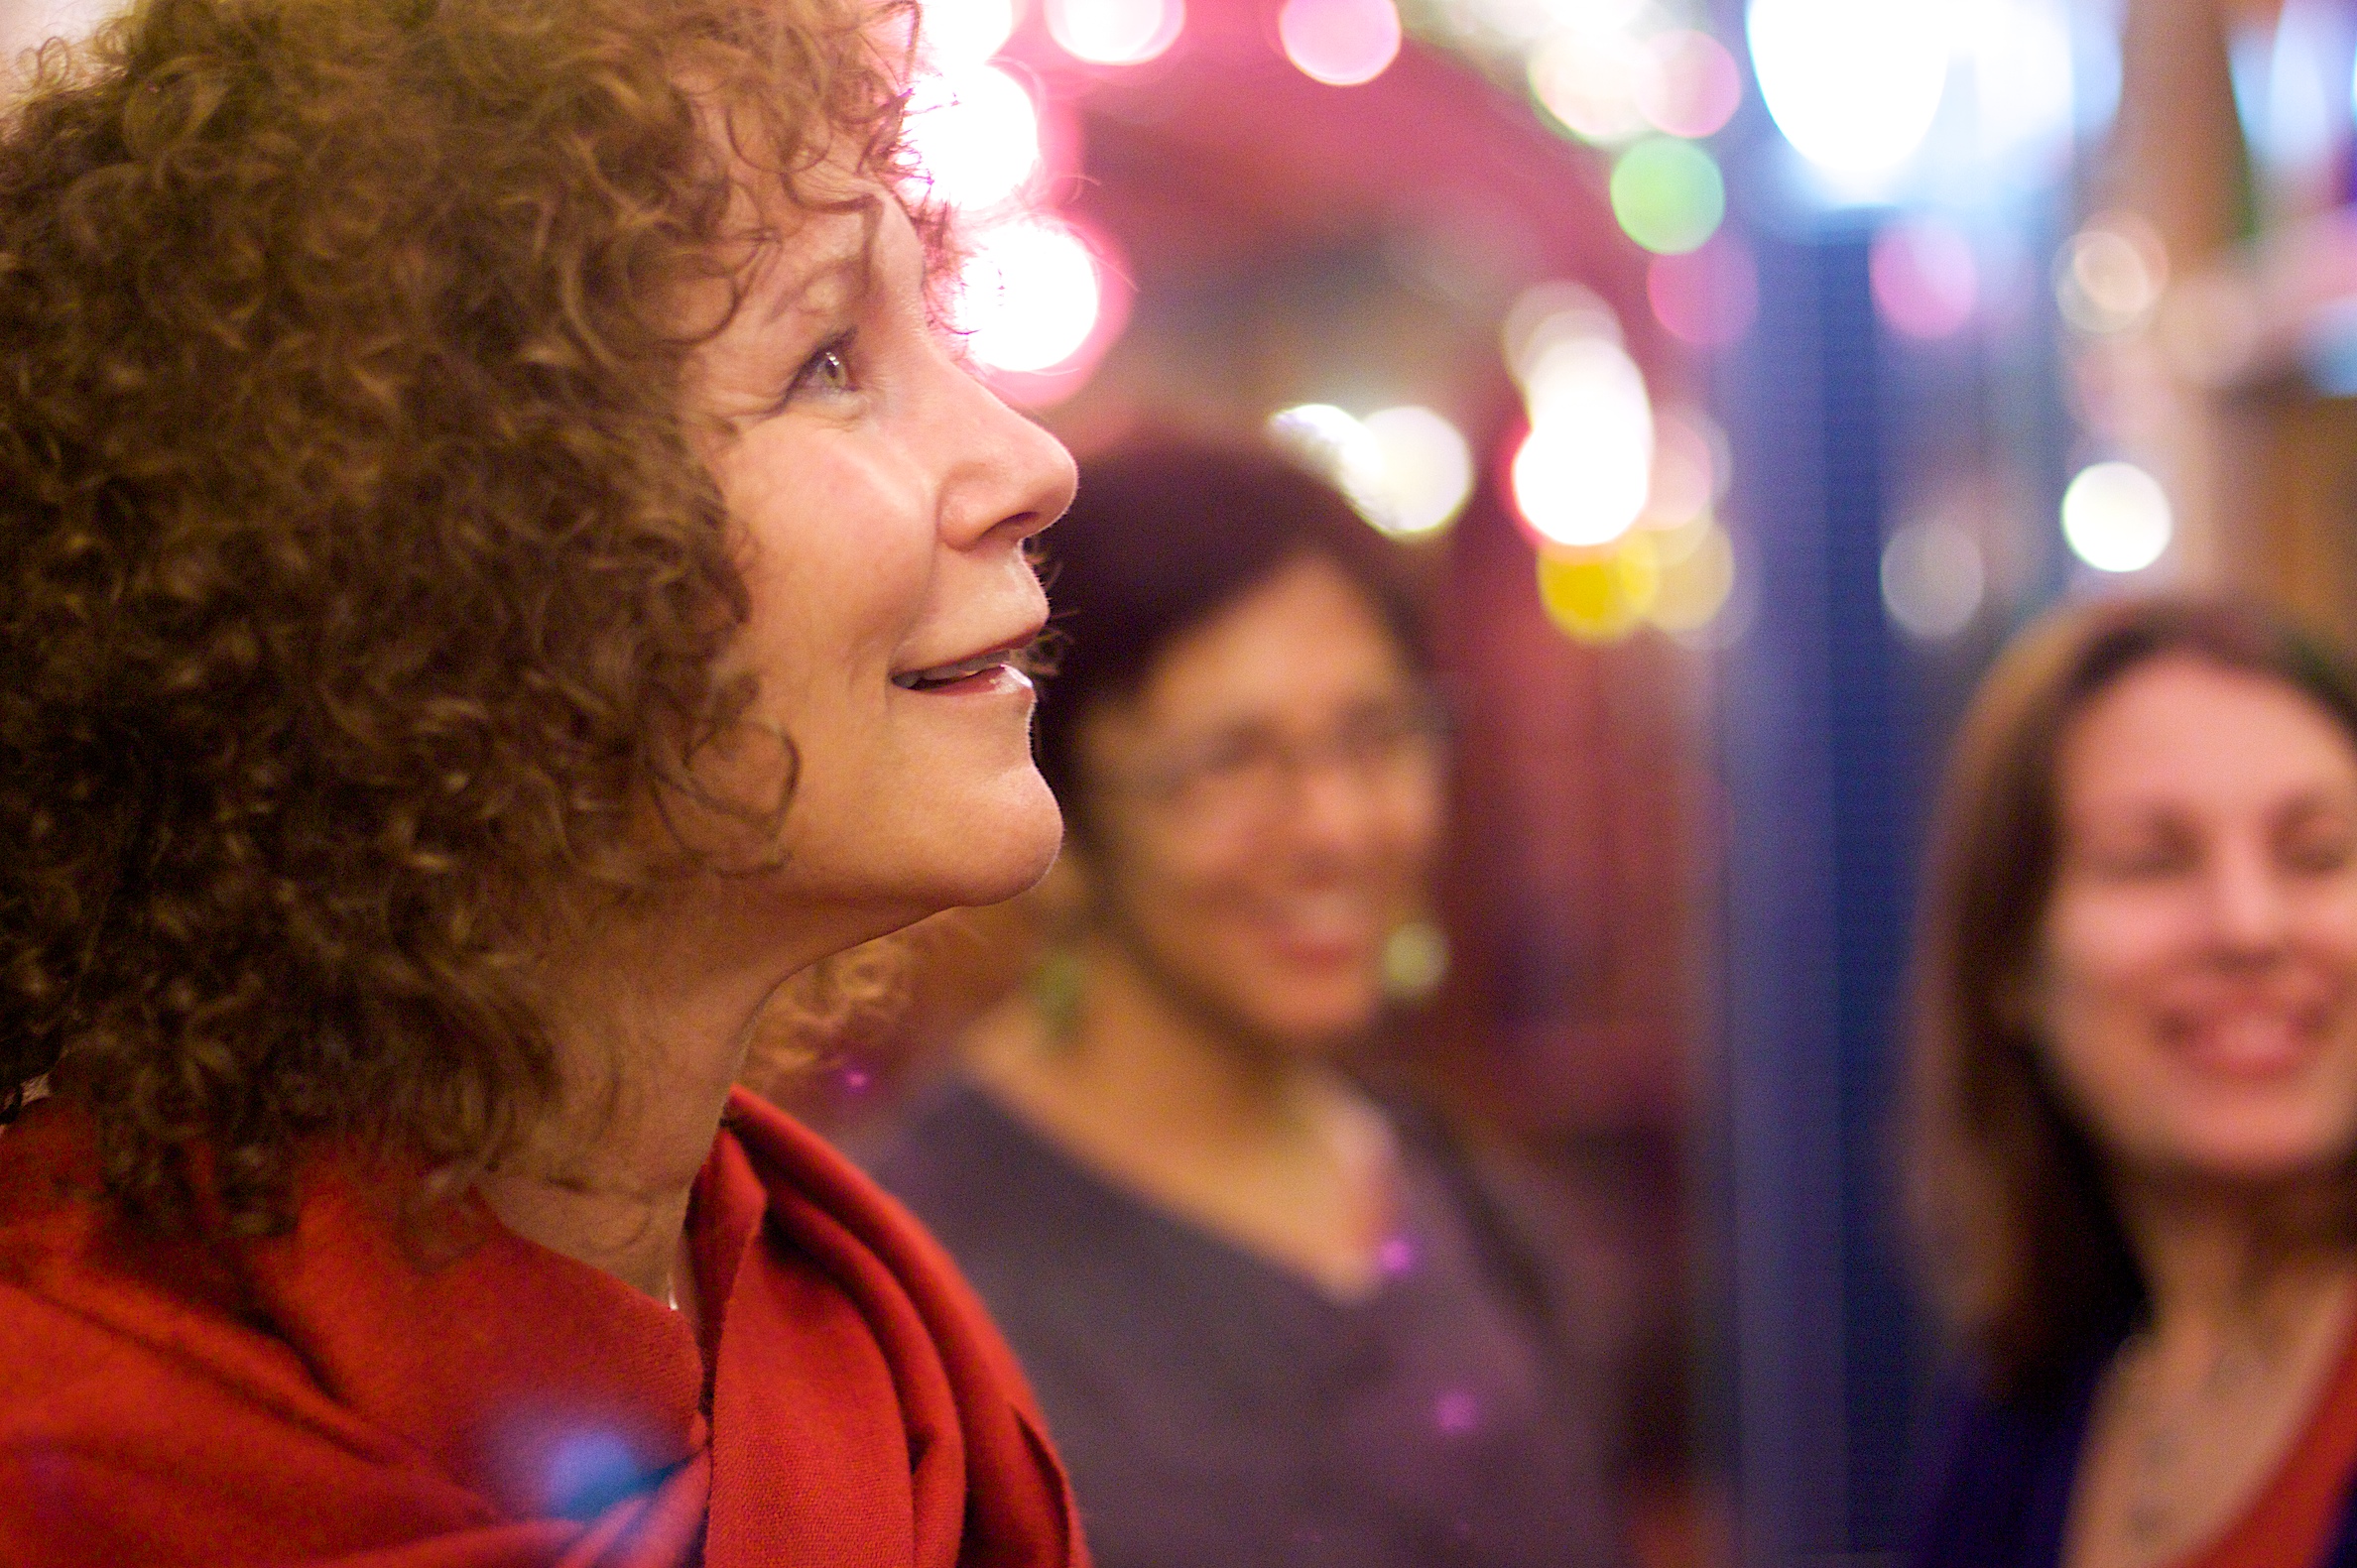
people, crowd, red, color, fun, singing, wise09, interaction